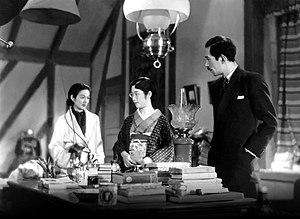
Tatsuo Saitō est un acteur et réalisateur japonais, né le 10 juin 1902 à Tokyo où il est mort le 2 mars 1968.
Qu'est-ce que la dame a oublié ? est un film japonais réalisé par Yasujirō Ozu, sorti en 1937.